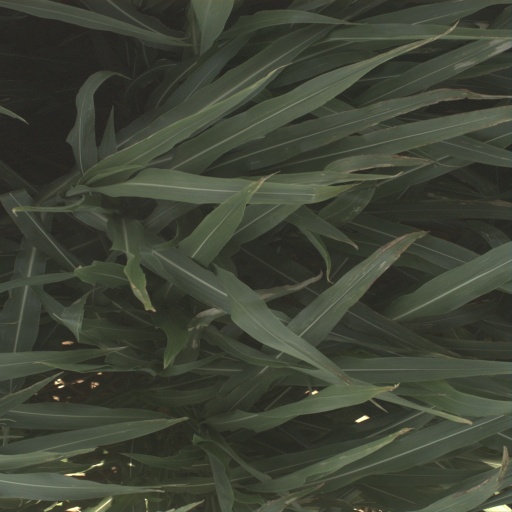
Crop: sorghum